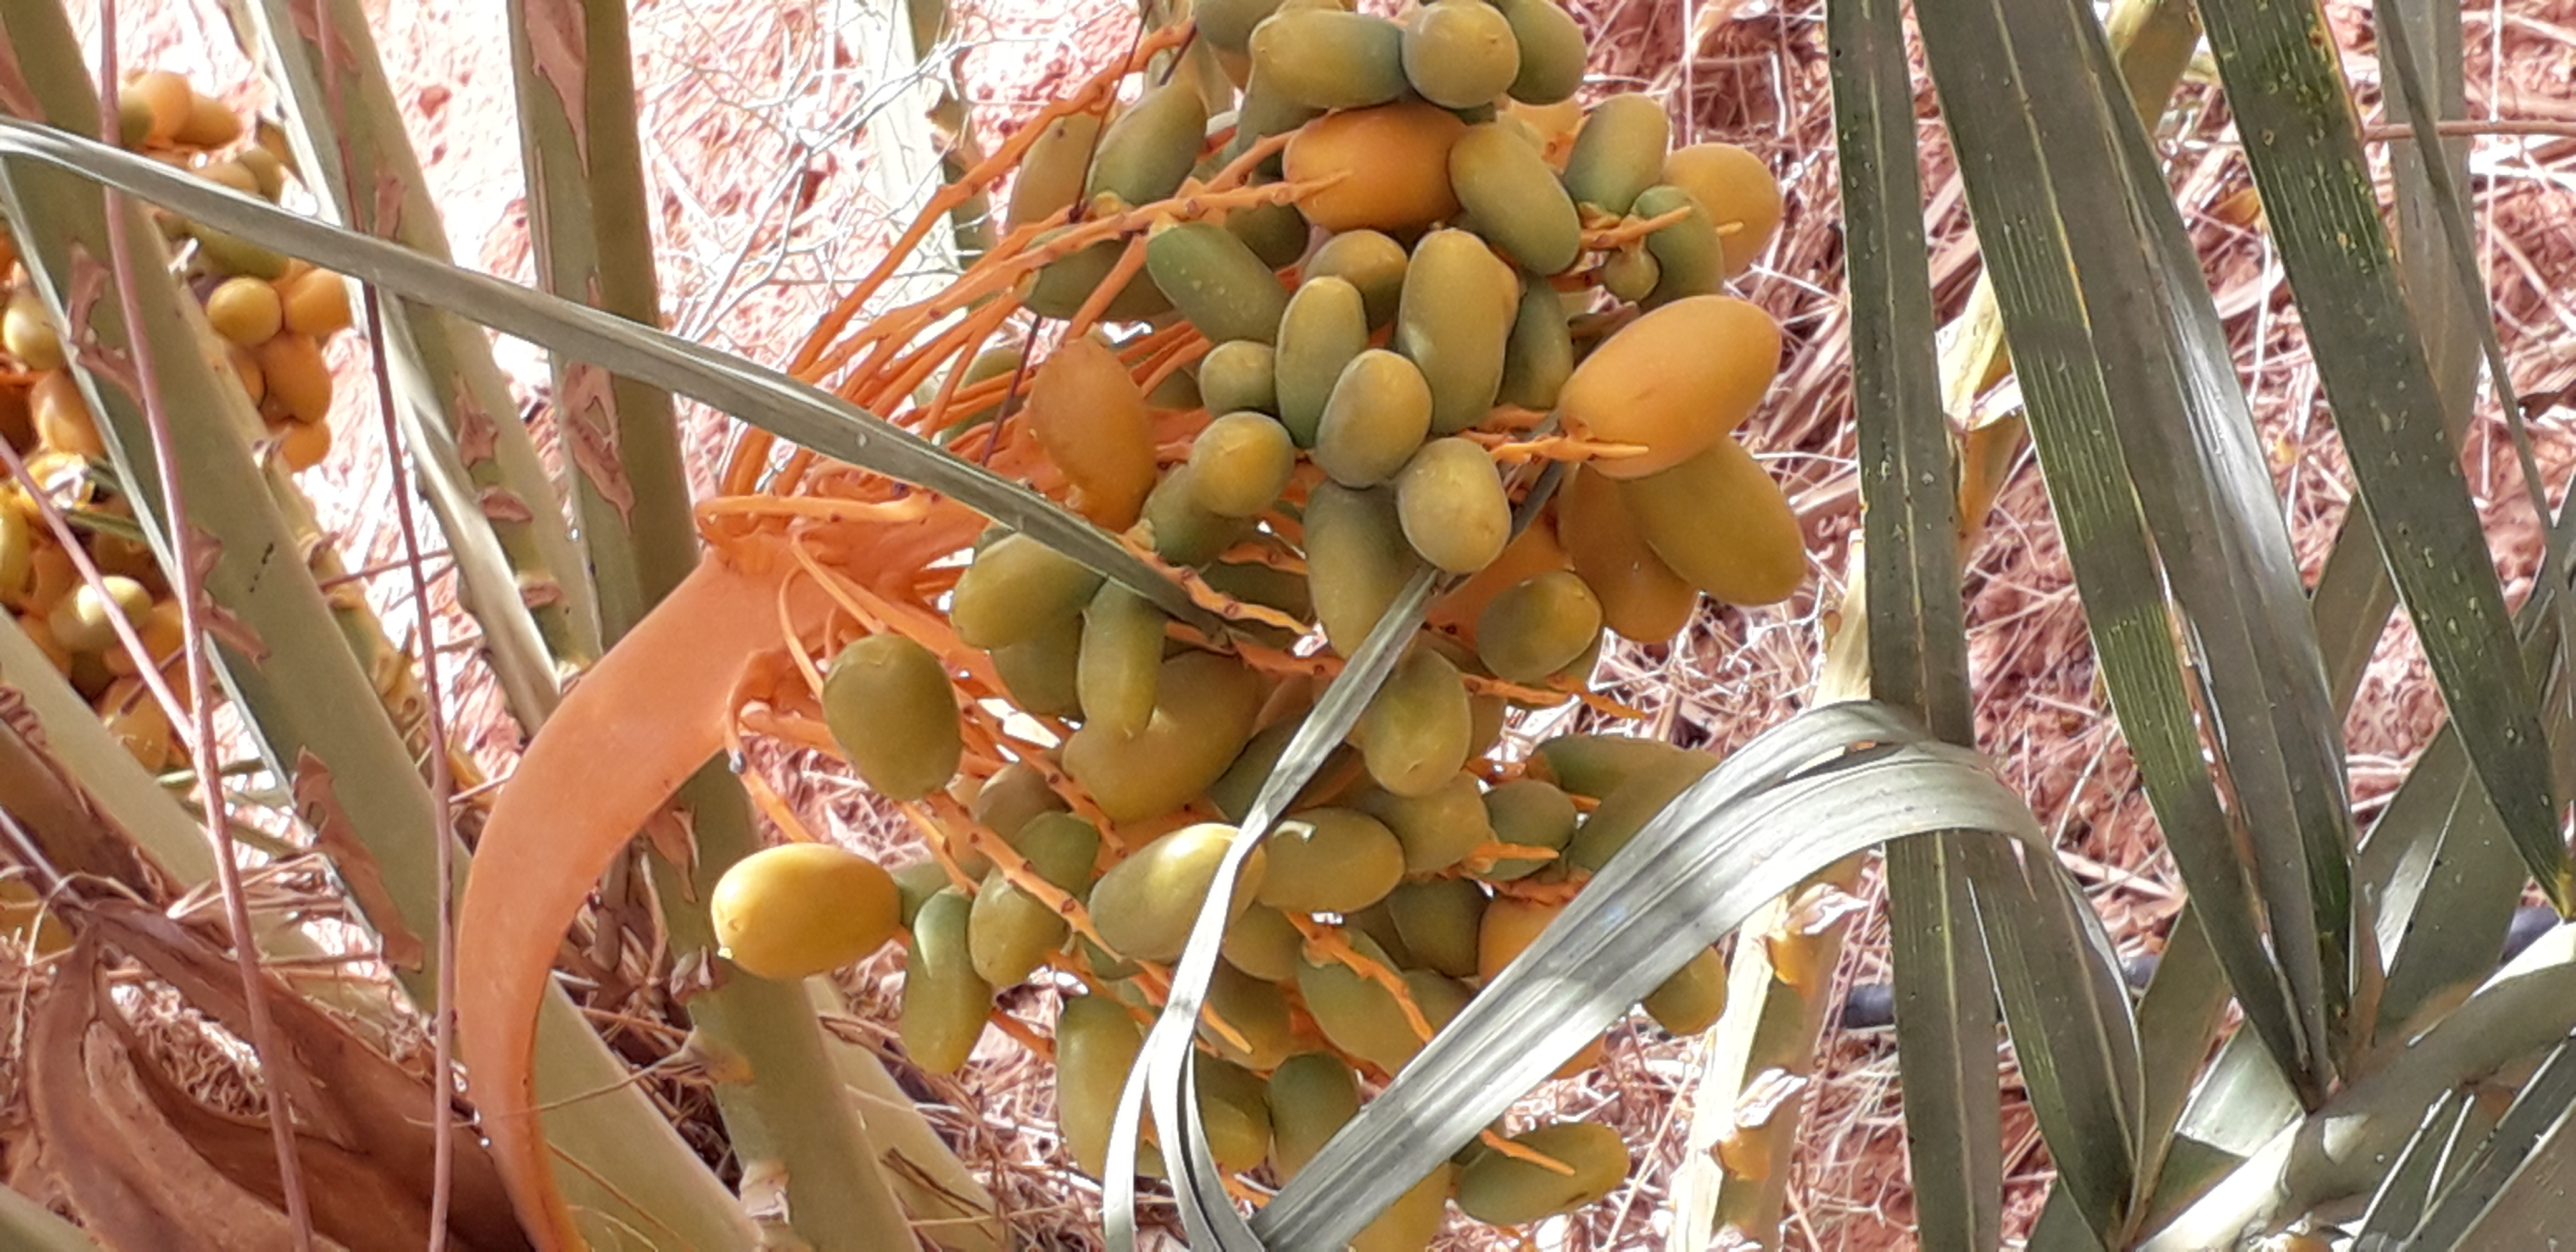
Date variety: kholt